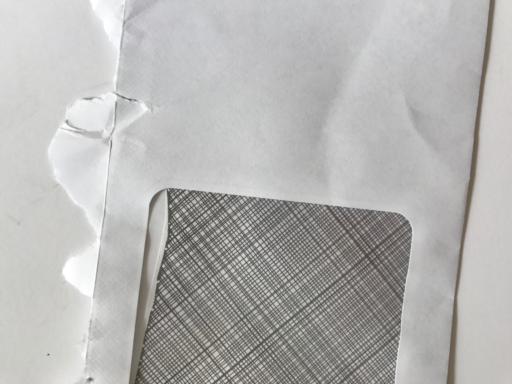
Waste category: paper